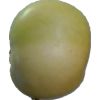
Label: Apple 6